Sebara Dildiy

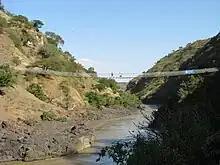
A cable suspension bridge constructed in 2009 to functionally replace Sebara Dildily

According to Ethiopian legend, Emperor Fasilides was said to have been in possession of many beautiful concubines, but none dared to admonish him openly as the clergy wished to retain their privileges. An austere and religious monk, finding this to be unacceptable, made his way to the Emperor's palace in Gondar whereupon he openly condemned Fasilides. The furious Emperor then had the monk executed in the public square. Immediately after the execution, many of the clergymen claimed to have seen the victim's head with wings fly into heaven and decided to excommunicate the Emperor; they, too, were sentenced to death. The Emperor was said to have deeply regretted his actions, but could not find a monk to absolve him of his sins. Fasilides then learned in his dreams that a very holy elderly hermit, who never leaves her cave, existed in the mountains of Simien. Dressed as a pilgrim, Fasilides undertook the long journey to her refuge and begged her absolution. The old woman refused to pardon him and instead gave some advice, telling the monarch to return to Gondar and find a young slave woman who carries extra jugs for the poor.